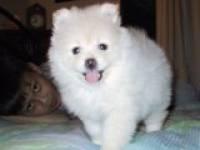
pomeranian